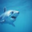
Label: shark